2016 Kobalt 400

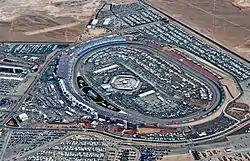
Las Vegas Motor Speedway, the track where the race will be held.

Las Vegas Motor Speedway, located in Clark County, Nevada outside the Las Vegas city limits and about 15 miles northeast of the Las Vegas Strip, is a complex of multiple tracks for motorsports racing. The complex is owned by Speedway Motorsports, Inc., which is headquartered in Charlotte, NC.